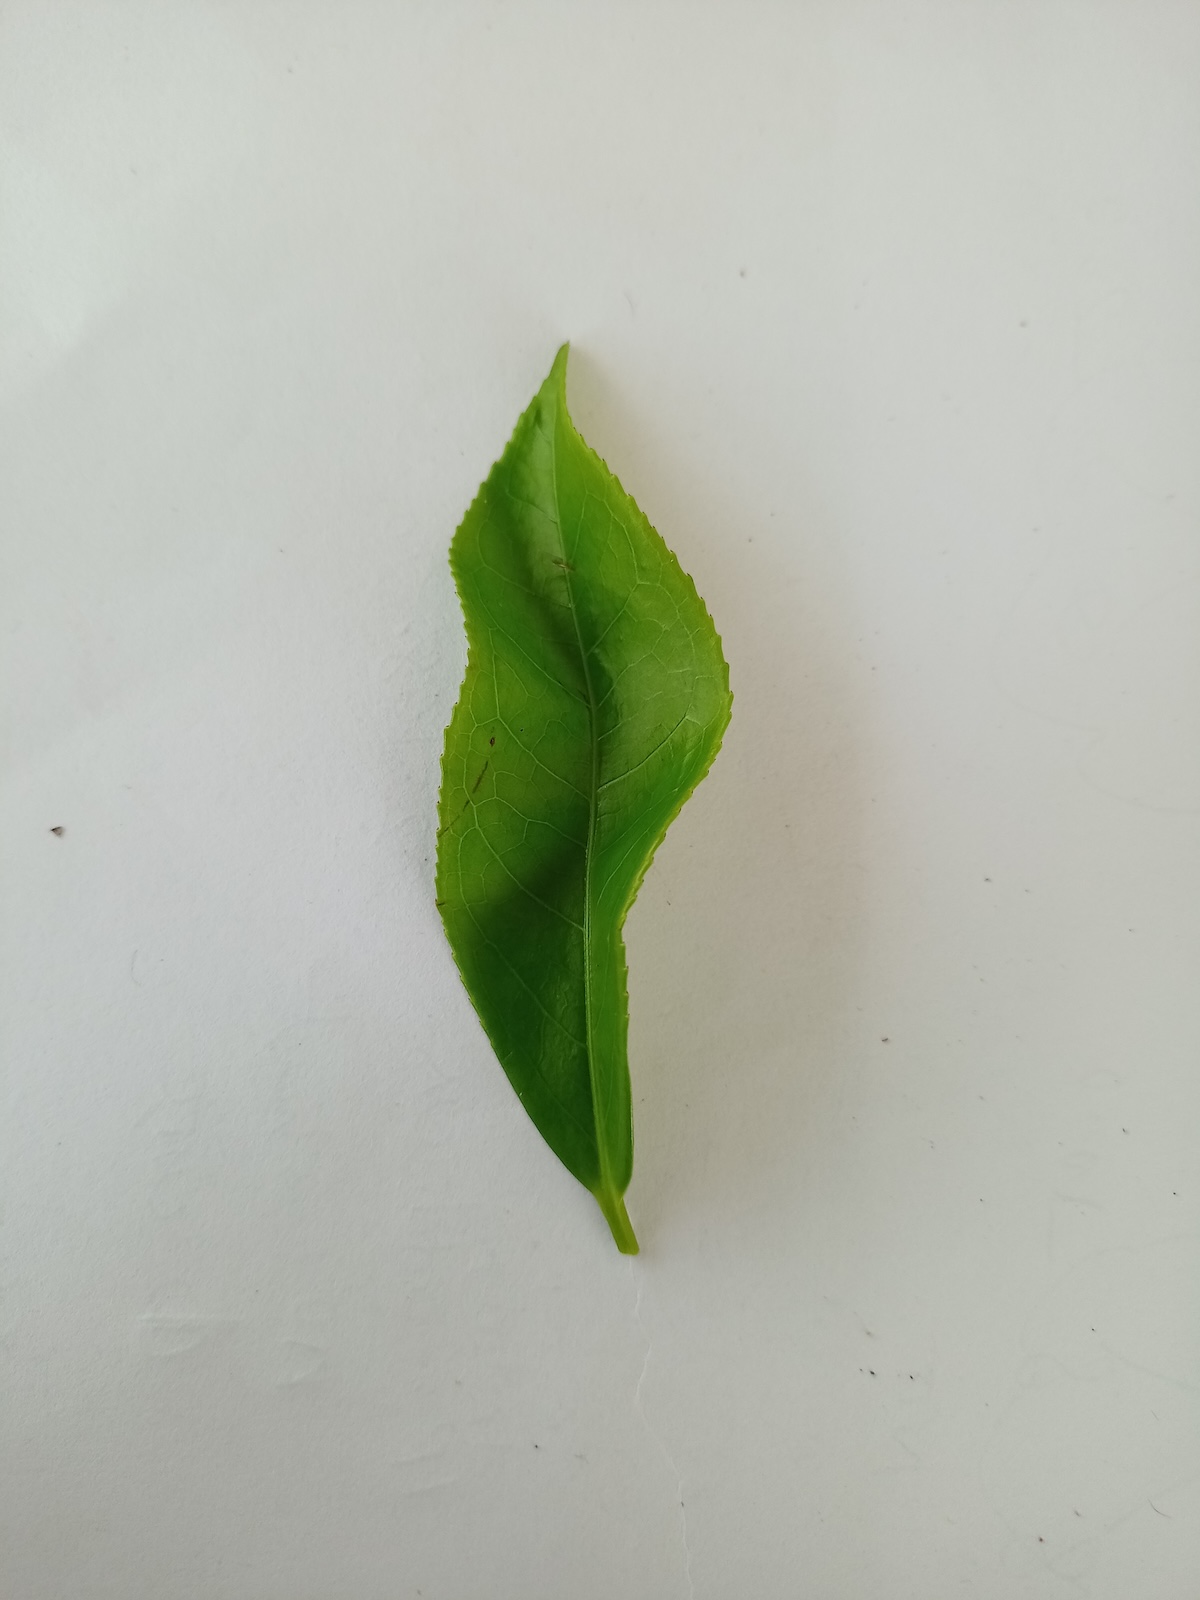
Label: Healthy leaf